Mount Feathertop

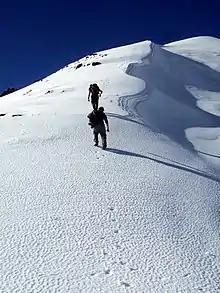
Ascending the peak from the MUMC hut

The Bungalow Spur track also starts near Harrietville at an elevation of . It was built for pack horses servicing the former Feathertop Bungalow and climbs gradually but continually for until it reaches Federation Hut. The track then continues for another until reaching the summit, joining the Razorback and North West Spur tracks along the way.